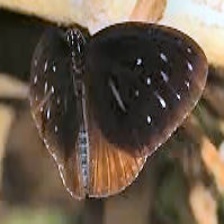
Species: BLUE SPOTTED CROW
Butterfly family (ImageNet category): monarch